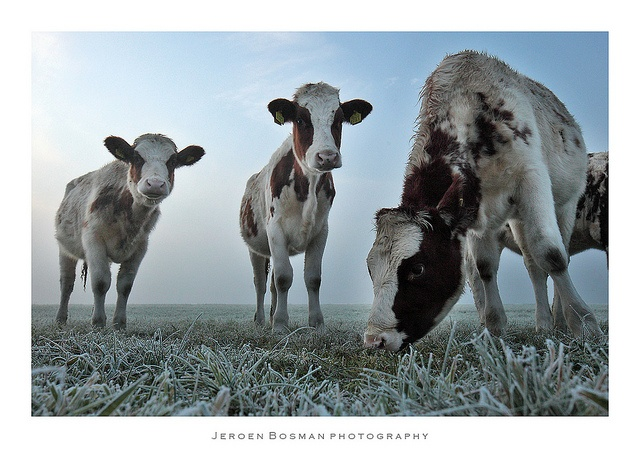
Several cows stand in a barren field while one cow tries to eat frozen grass.
Three young cows standing in the grass next to each other.
Three brown and white cows in the middle of a opened and empty field
Two calves watching a third graze on frosty grass.
Two cows on snow covered grass watch a third one eating.